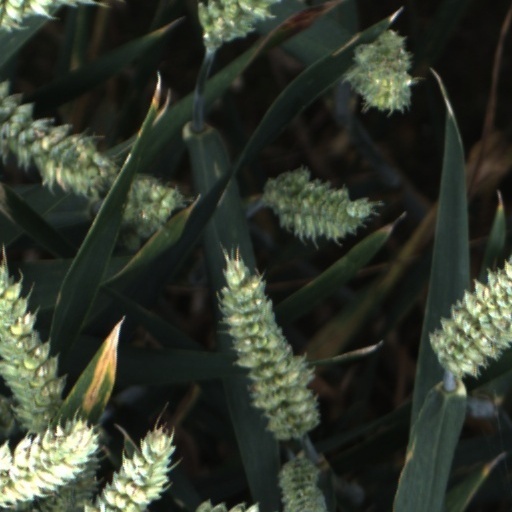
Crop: wheat